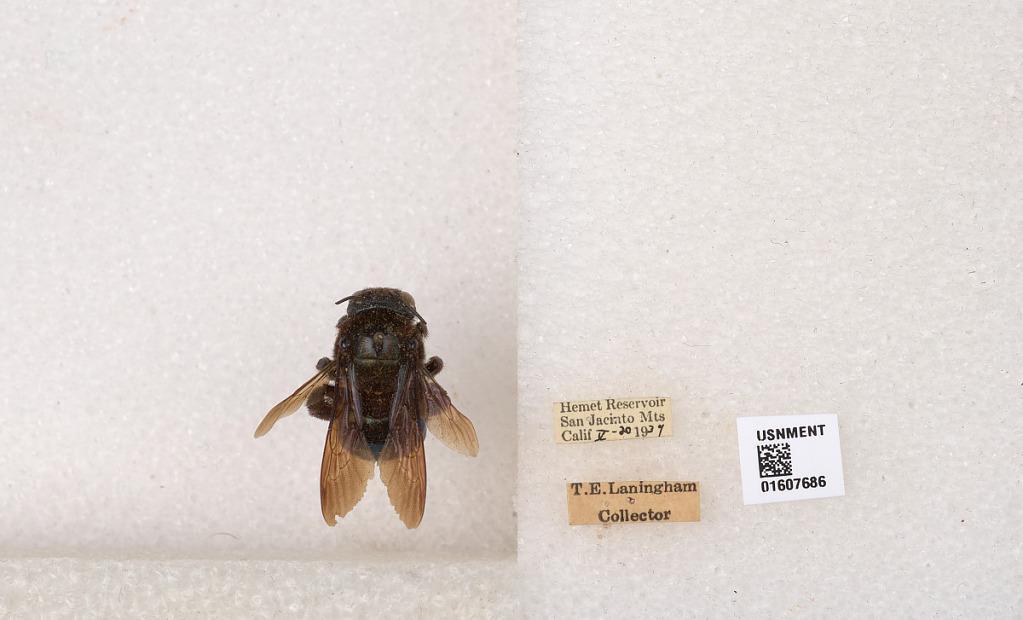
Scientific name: Xylocopa (Xylocopoides) californica diamesa Hurd
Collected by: T. Laningham
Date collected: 1934-5-20
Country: United States
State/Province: California
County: Riverside
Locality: Hemet Reservoir San Jacinto Mts
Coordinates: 33.8293, -117.013